Charles J. Boatner

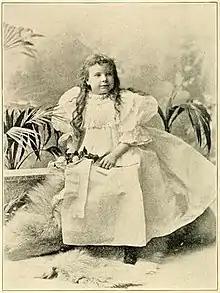
Annie Josephine Boatner

Boatner was elected as a Democrat to the Fifty-first, Fifty-second, and Fifty-third Congresses (March 4, 1889 – March 3, 1895).